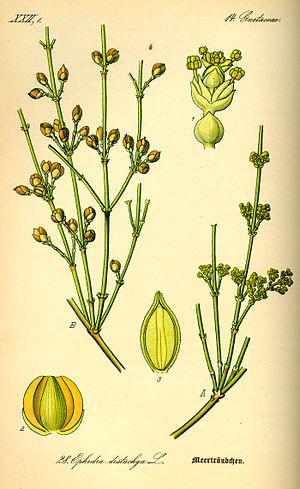
Ephedra distachya, le raisin de mer, est une espèce de sous-arbrisseau trapu de la famille des Ephedraceae.